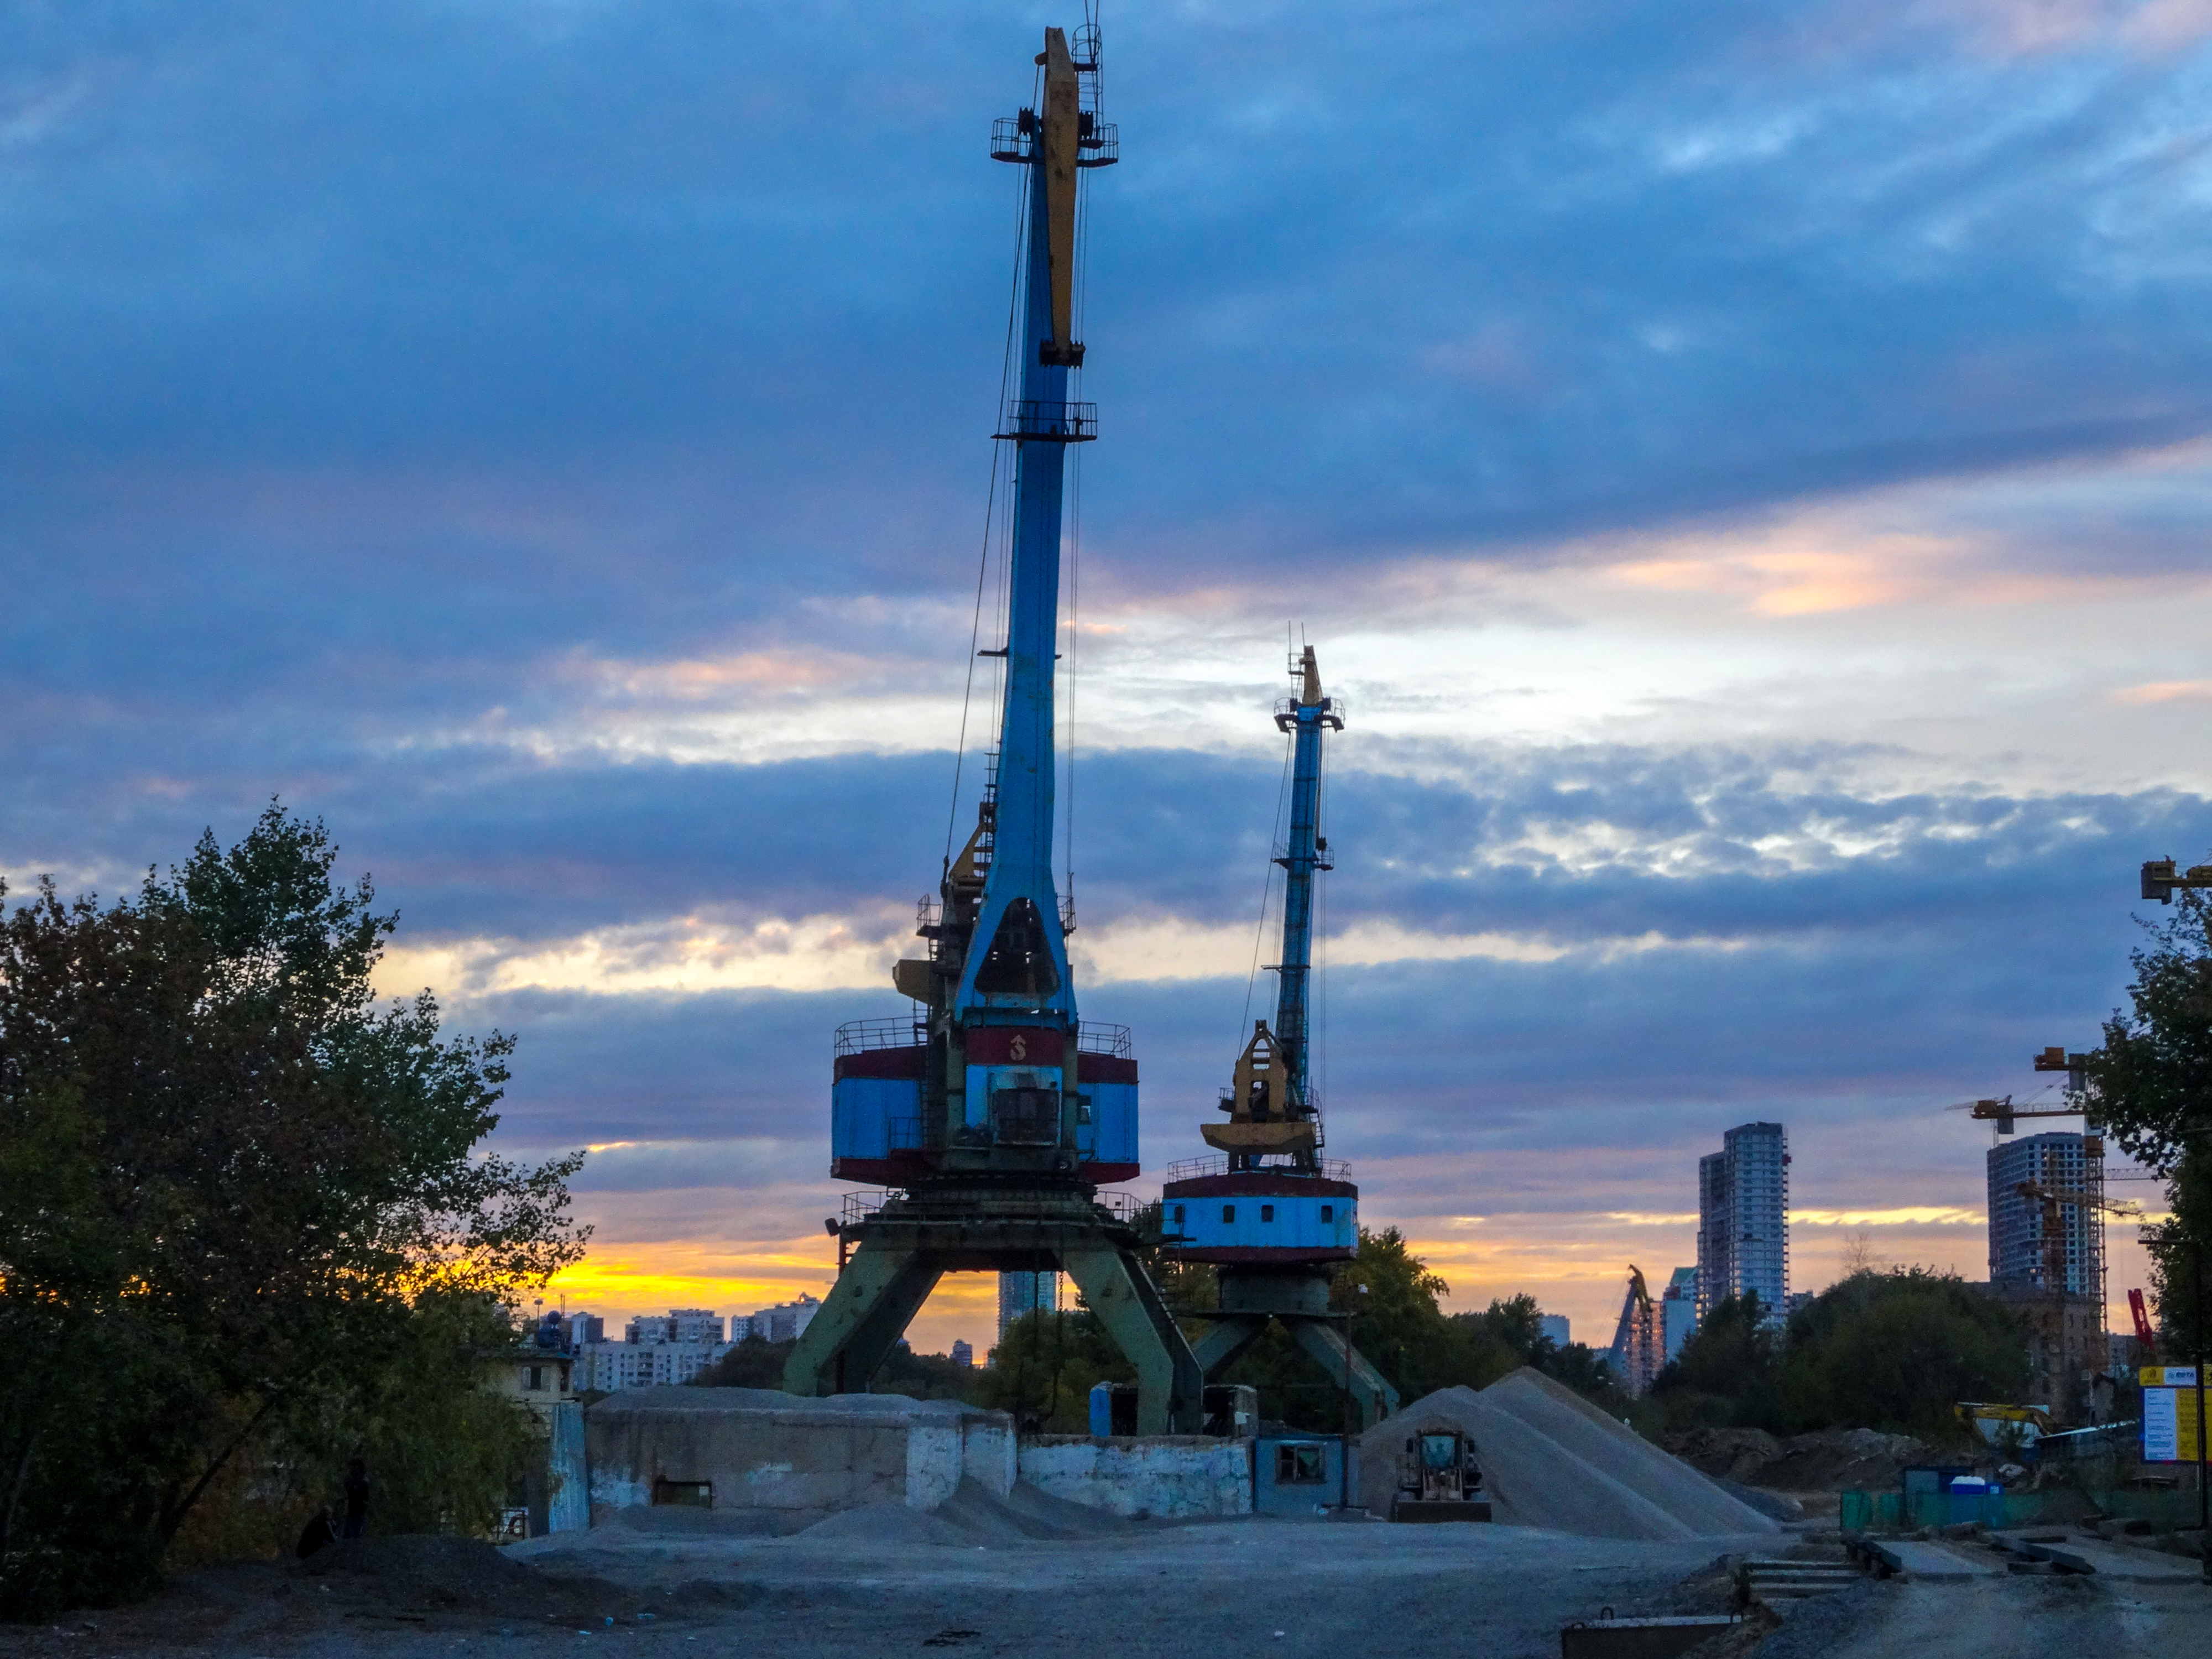
moscow, russia, cranes, dusk, sky, clouds, houses, trees, cloud, building, plant, tree, sunset, window, crane, gas, horizon, landscape, road surface, city, asphalt, industry, evening, machine, winter, electricity, afterglow, meteorological phenomenon, tower, cityscape, road, reflection, spire, construction equipment, public utility, cumulus, night, sunrise, light fixture, tower block, tourist attraction, house